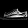
Label: Sneaker